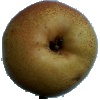
Label: Pear Forelle 1